Neta'im

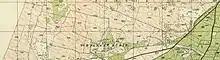
Neta'im 1942 1:20,000

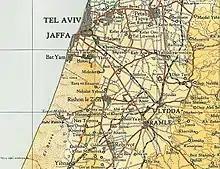
Neta'im 1945 1:250,000 (SW Rishon LeZion)

The village was founded in 1932 by residents of other moshavim as part of the Settlement of the Thousand plan. Initially called Kfar HaVatikim (lit. "Village of the Veterans"), it was later renamed Neta'im, a name taken from 1 Chronicles 4:23: